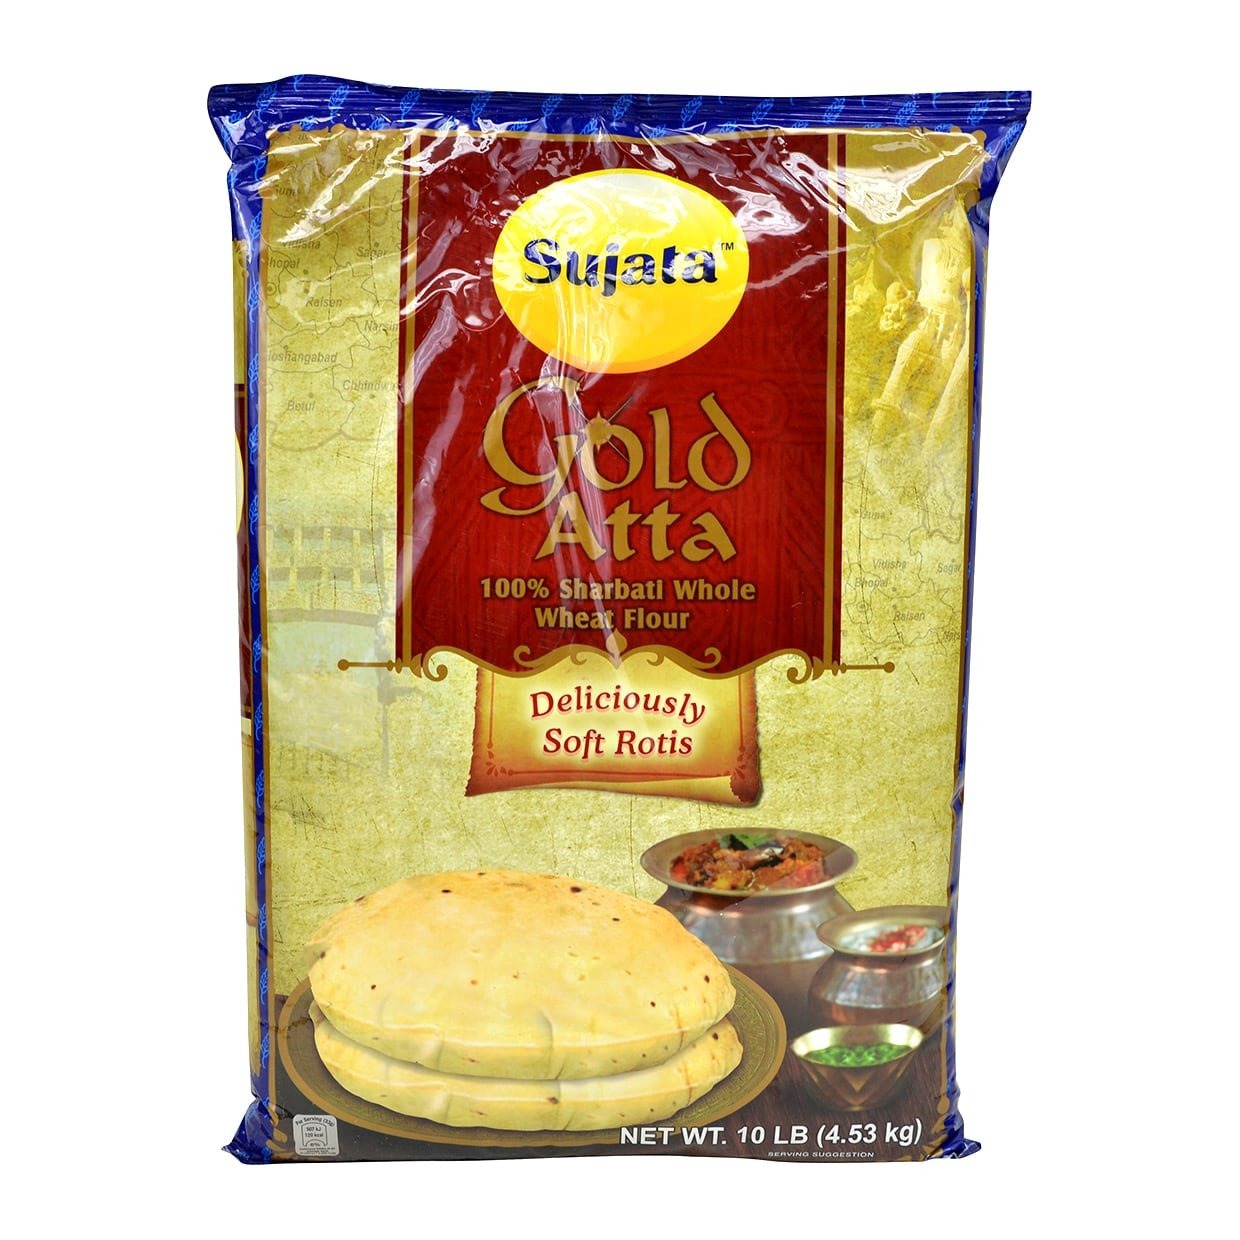
Item Name: Sujata Gold Sharbati Whole Wheat Flour, 10 Pound
Bullet Point 1: Good Source of Iron
Bullet Point 2: Good Source of Fiber
Bullet Point 3: Natural Nutrients
Bullet Point 4: Net Weight: 10lbs
Value: 10.0
Unit: pound

Price: 21.95